1902 Georgia Tech football team

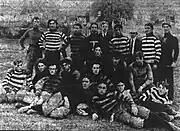

The 1902 Georgia Tech football team represented the Georgia School of Technology during the 1902 college football season. Jesse Thrash was the school's first All-Southern player. Home games were played at Brisbine Park in south Atlanta. The team was nicknamed the Blacksmiths though the team was also referred to as the "Textile Boys" and the Boilermakers.